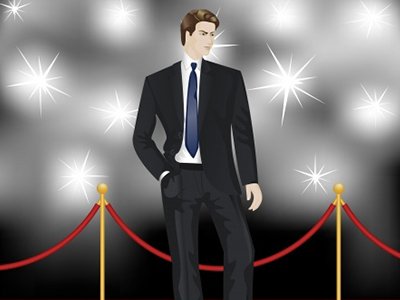
Gender: men